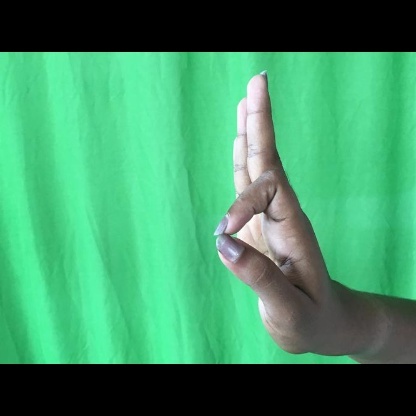
Mudra: Aralam